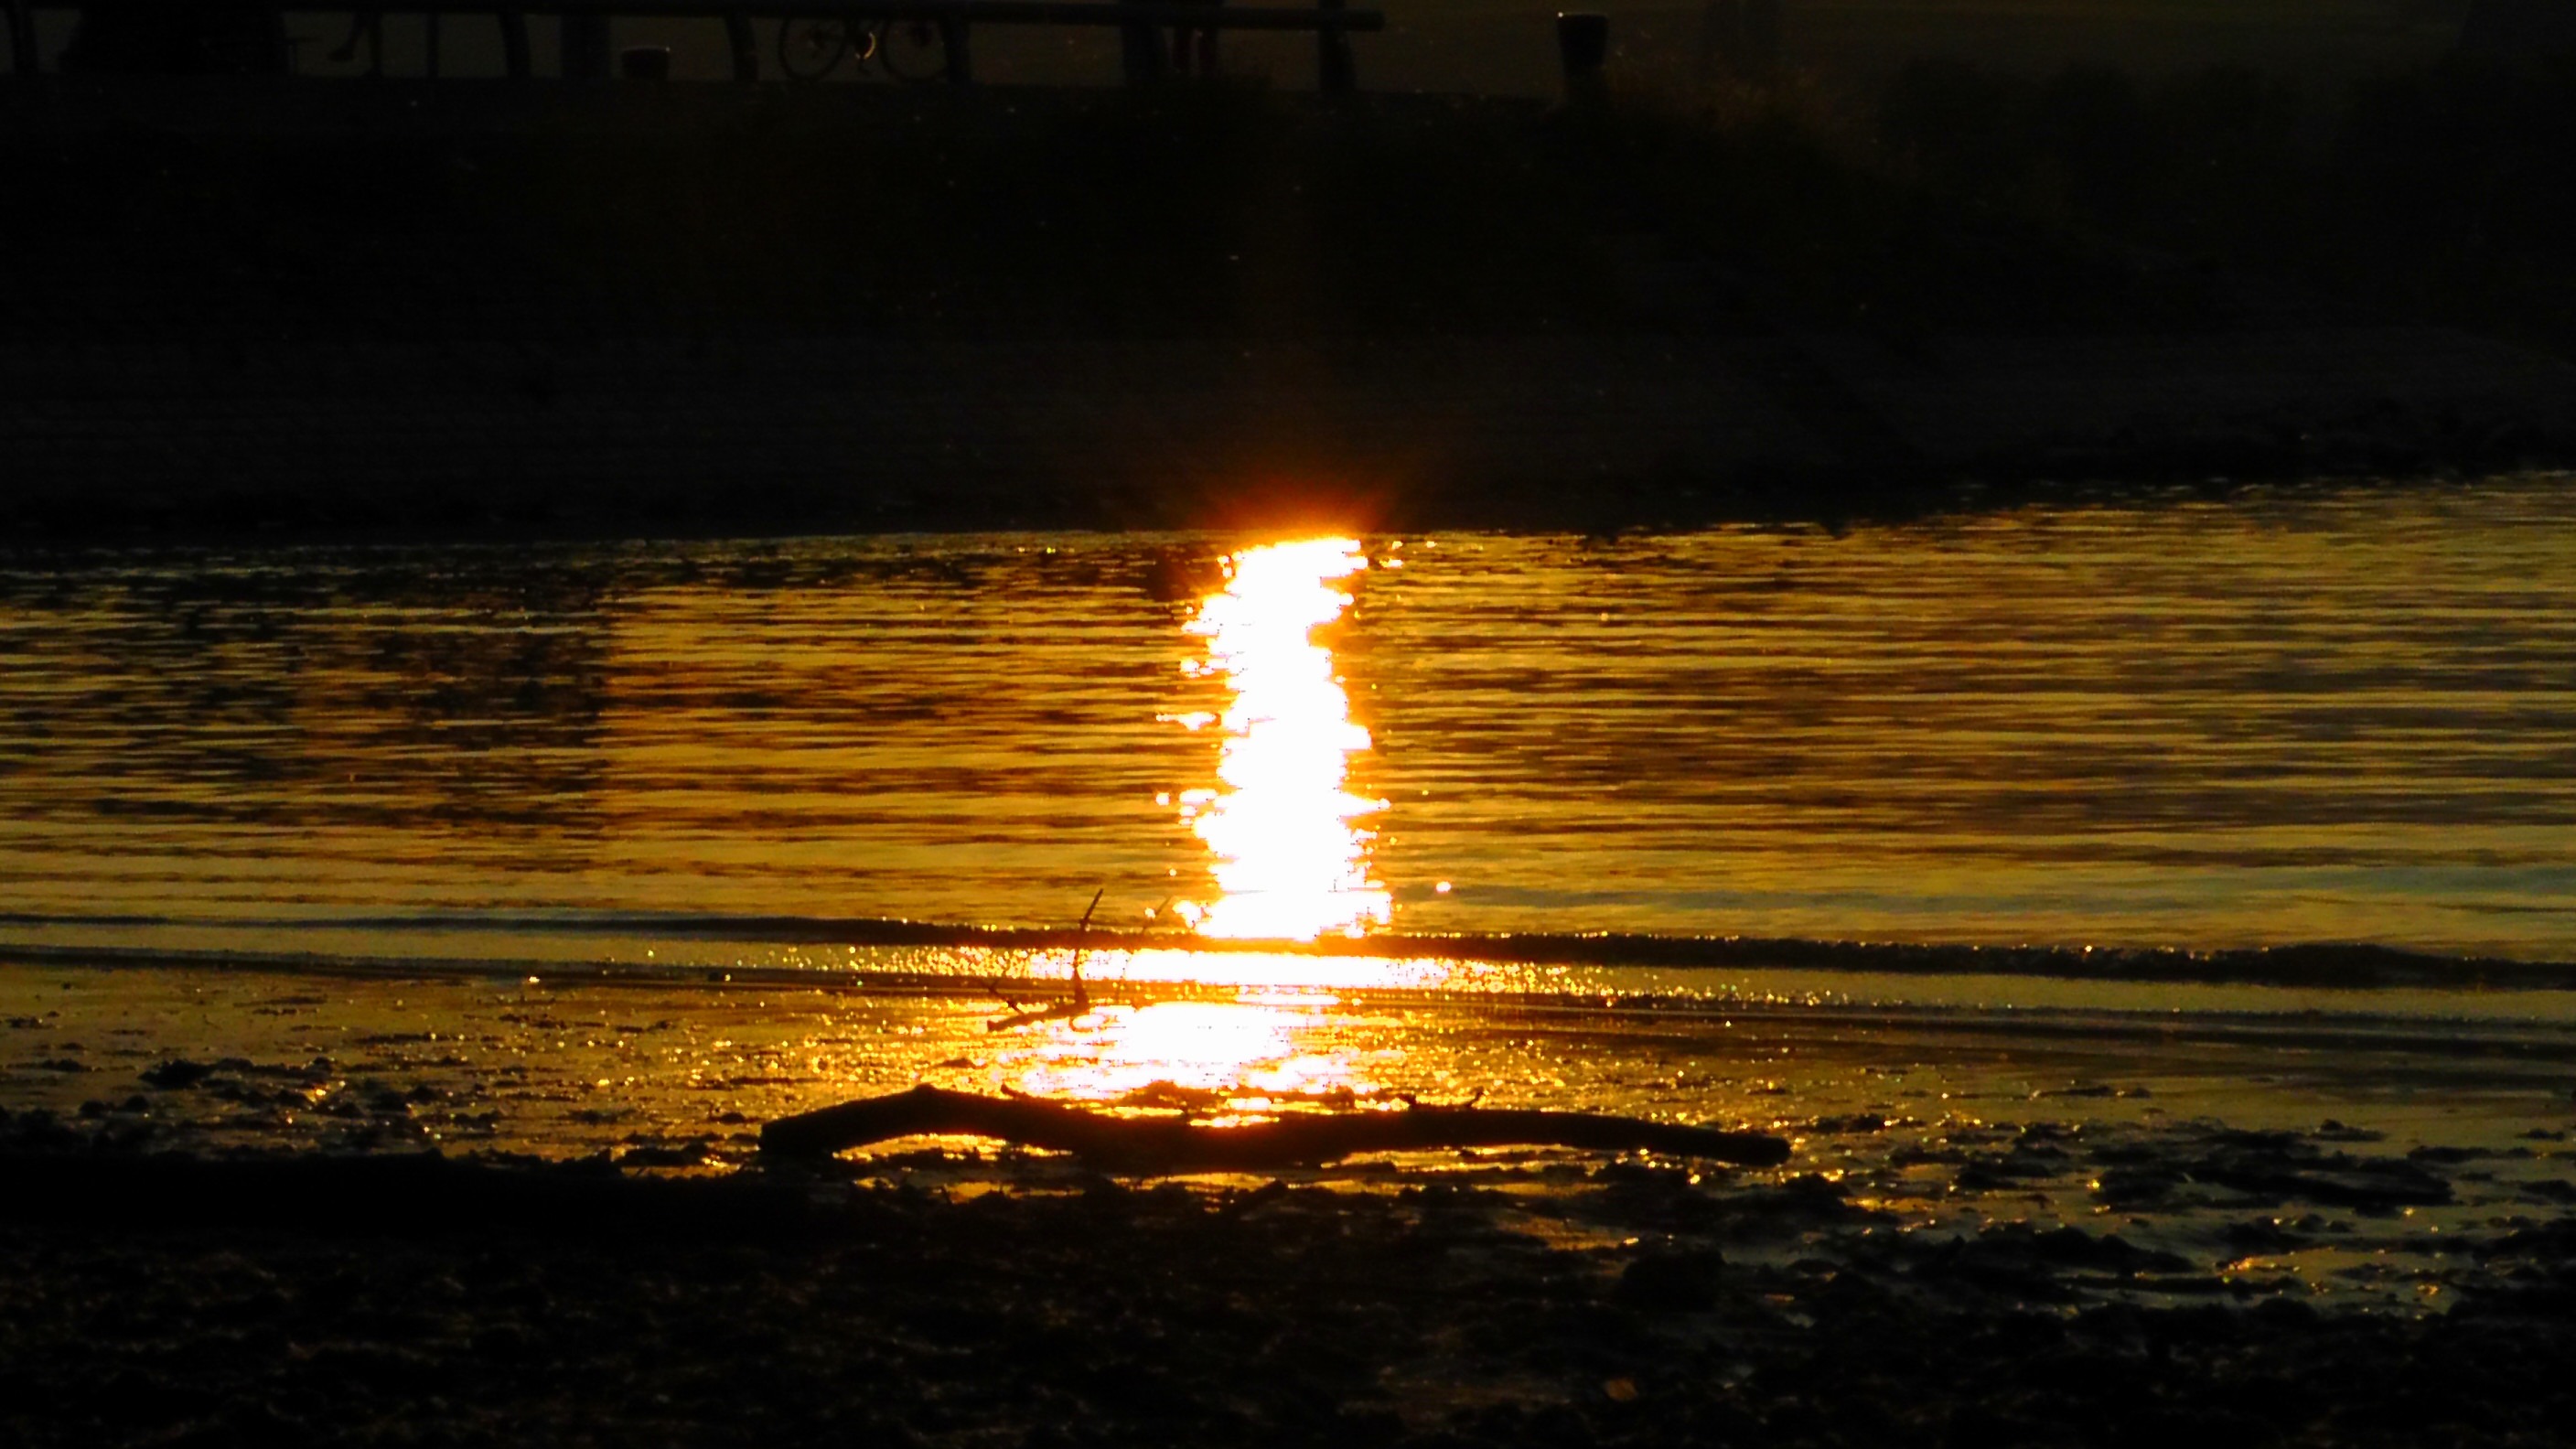
sea, water, nature, light, sun, sunrise, sunset, night, sunlight, morning, wave, dawn, dusk, evening, twilight, orange, golden, reflection, color, romance, glow, darkness, ray of light, gold, beautiful, mood, sunbeam, atmospheric, setting sun, atmospheric phenomenon